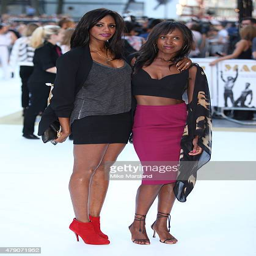
pop artist and rhythm and blues artist attend the european premiere